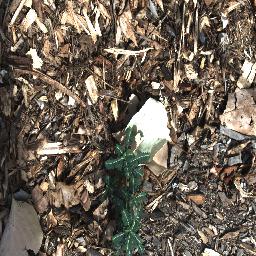
Label: negative